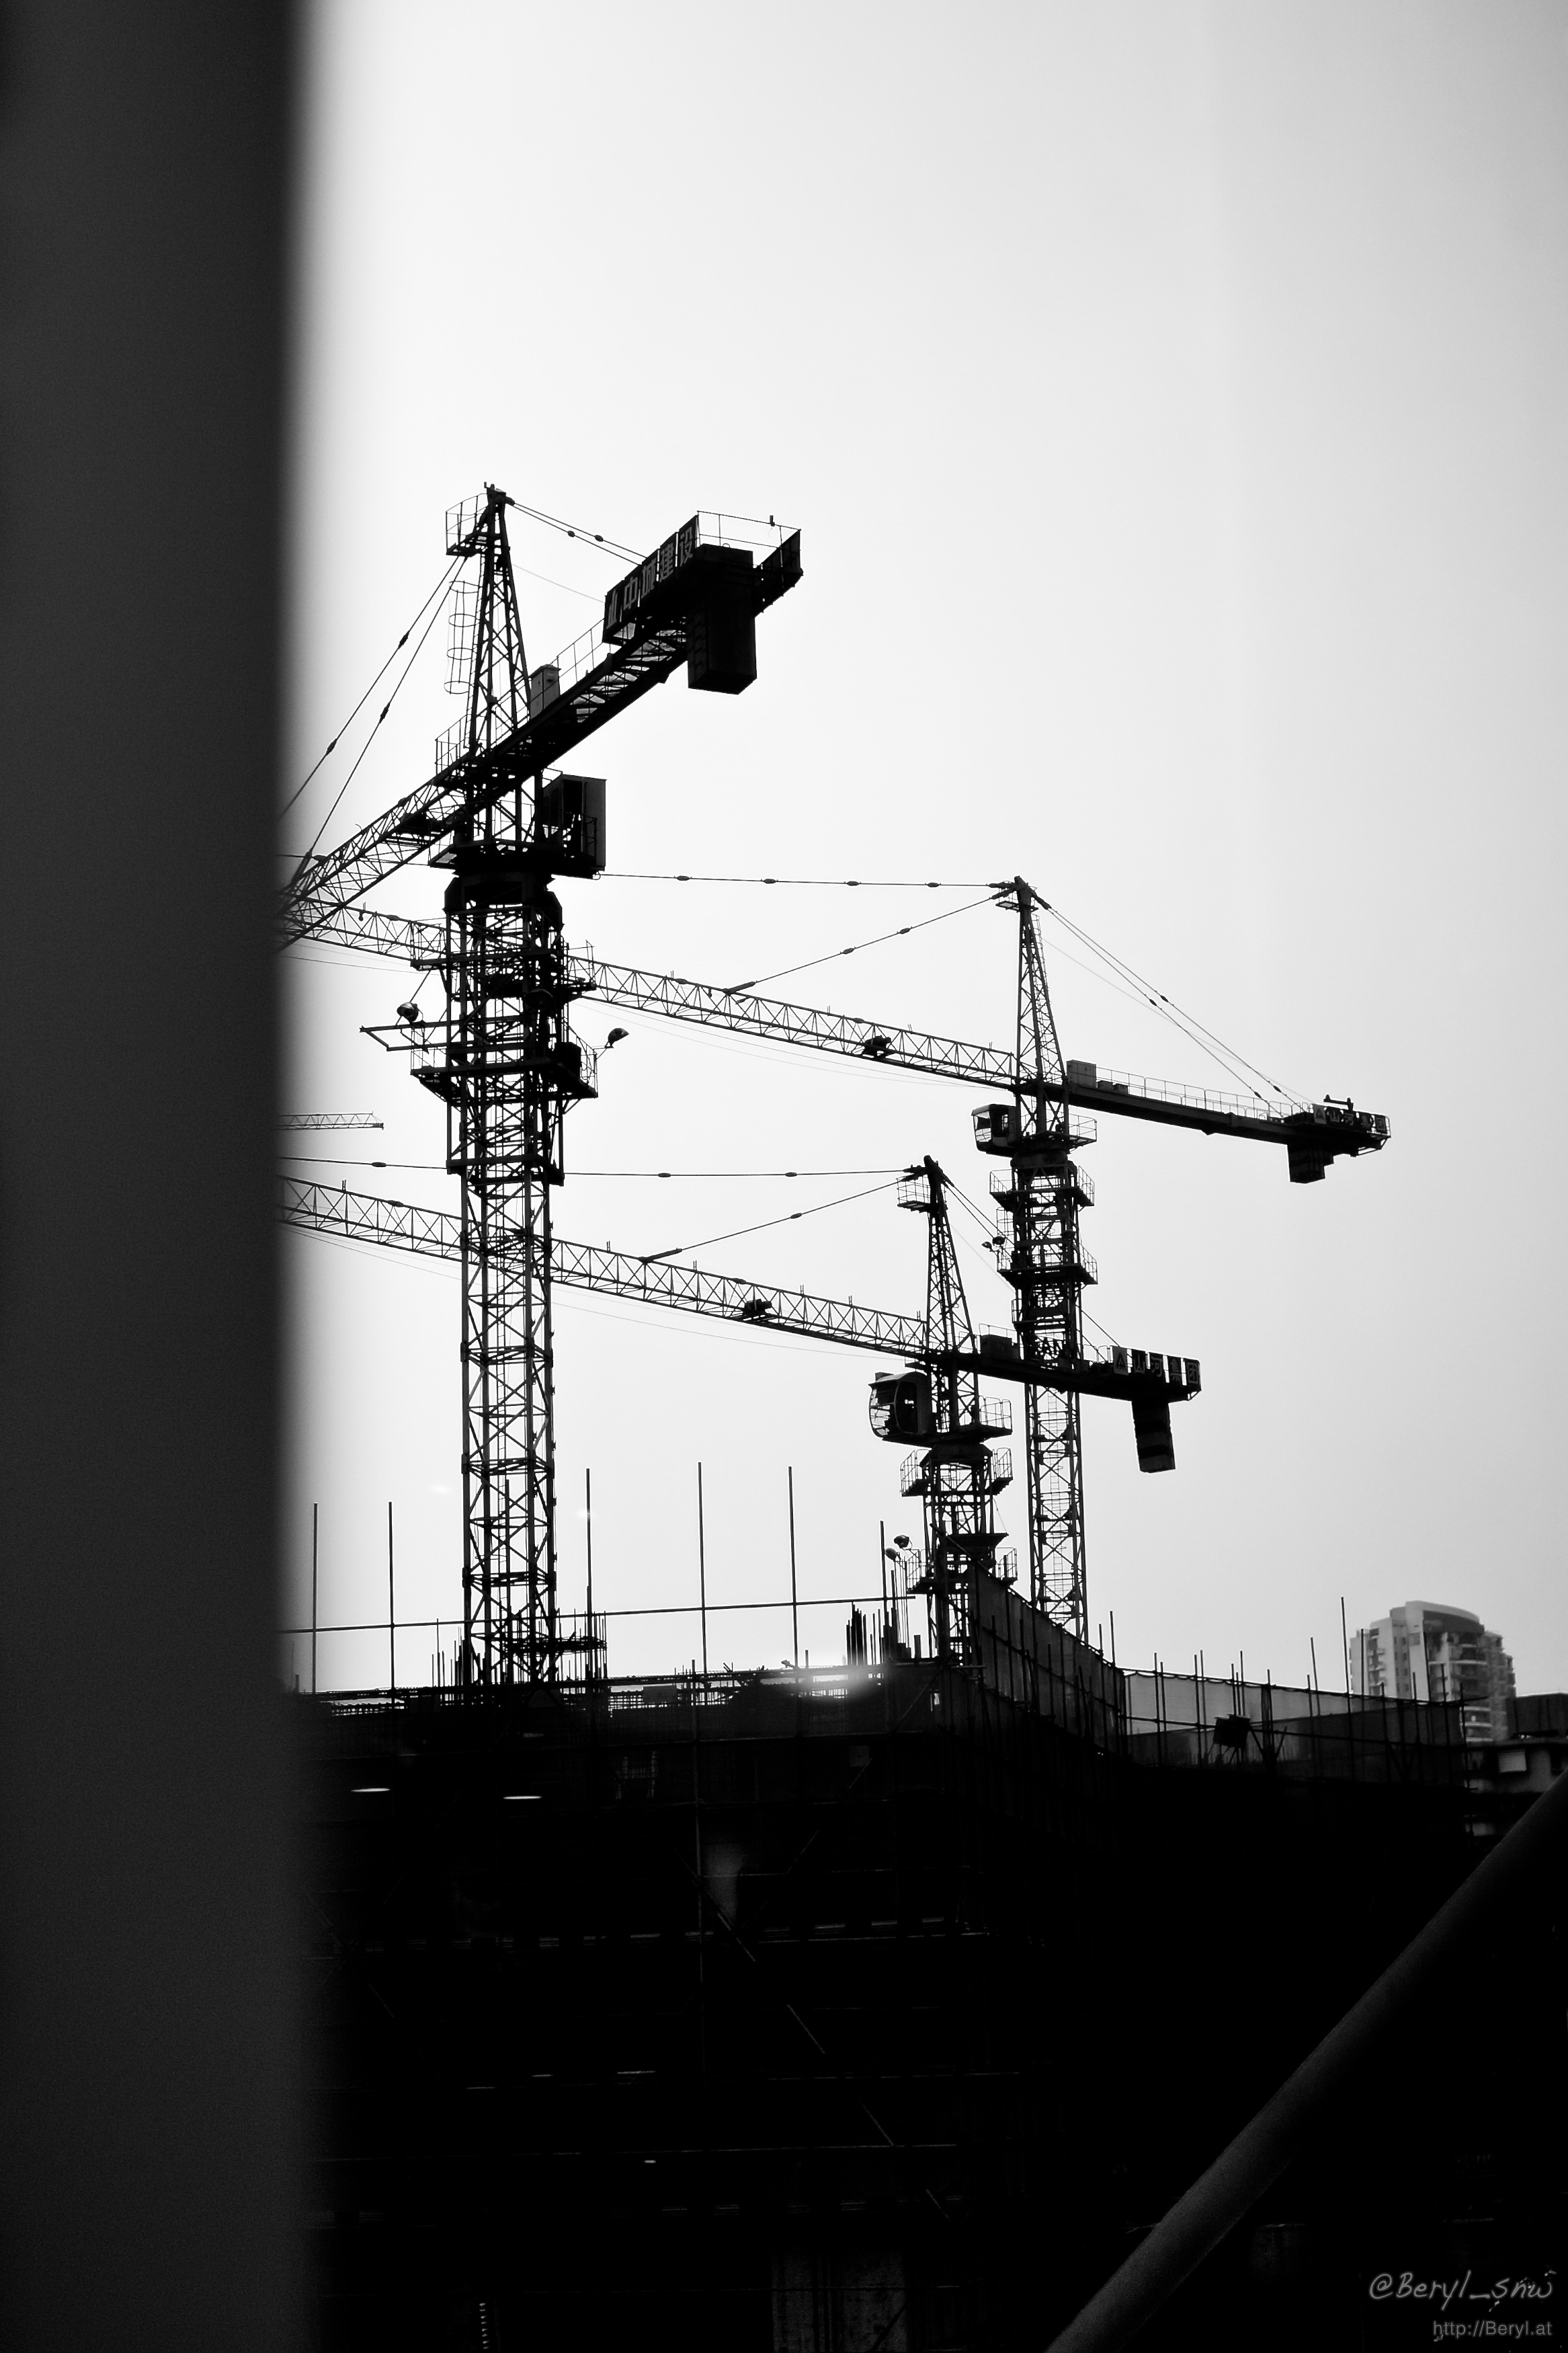
silhouette, black and white, sky, white, city, urban, dark, dusk, line, vehicle, machine, darkness, industry, street light, nikon, black, electricity, monochrome, lighting, canton, sony, nikkor, mirrorless, shape, guangzhou, adapter, nex, lensswap, nex6, af80400f4556edvr, constructionfiled, monochrome photography